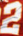
Number: 2